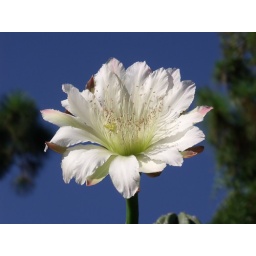
cactus flower against the glorious blue sky